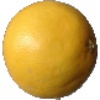
Label: Grapefruit White 1